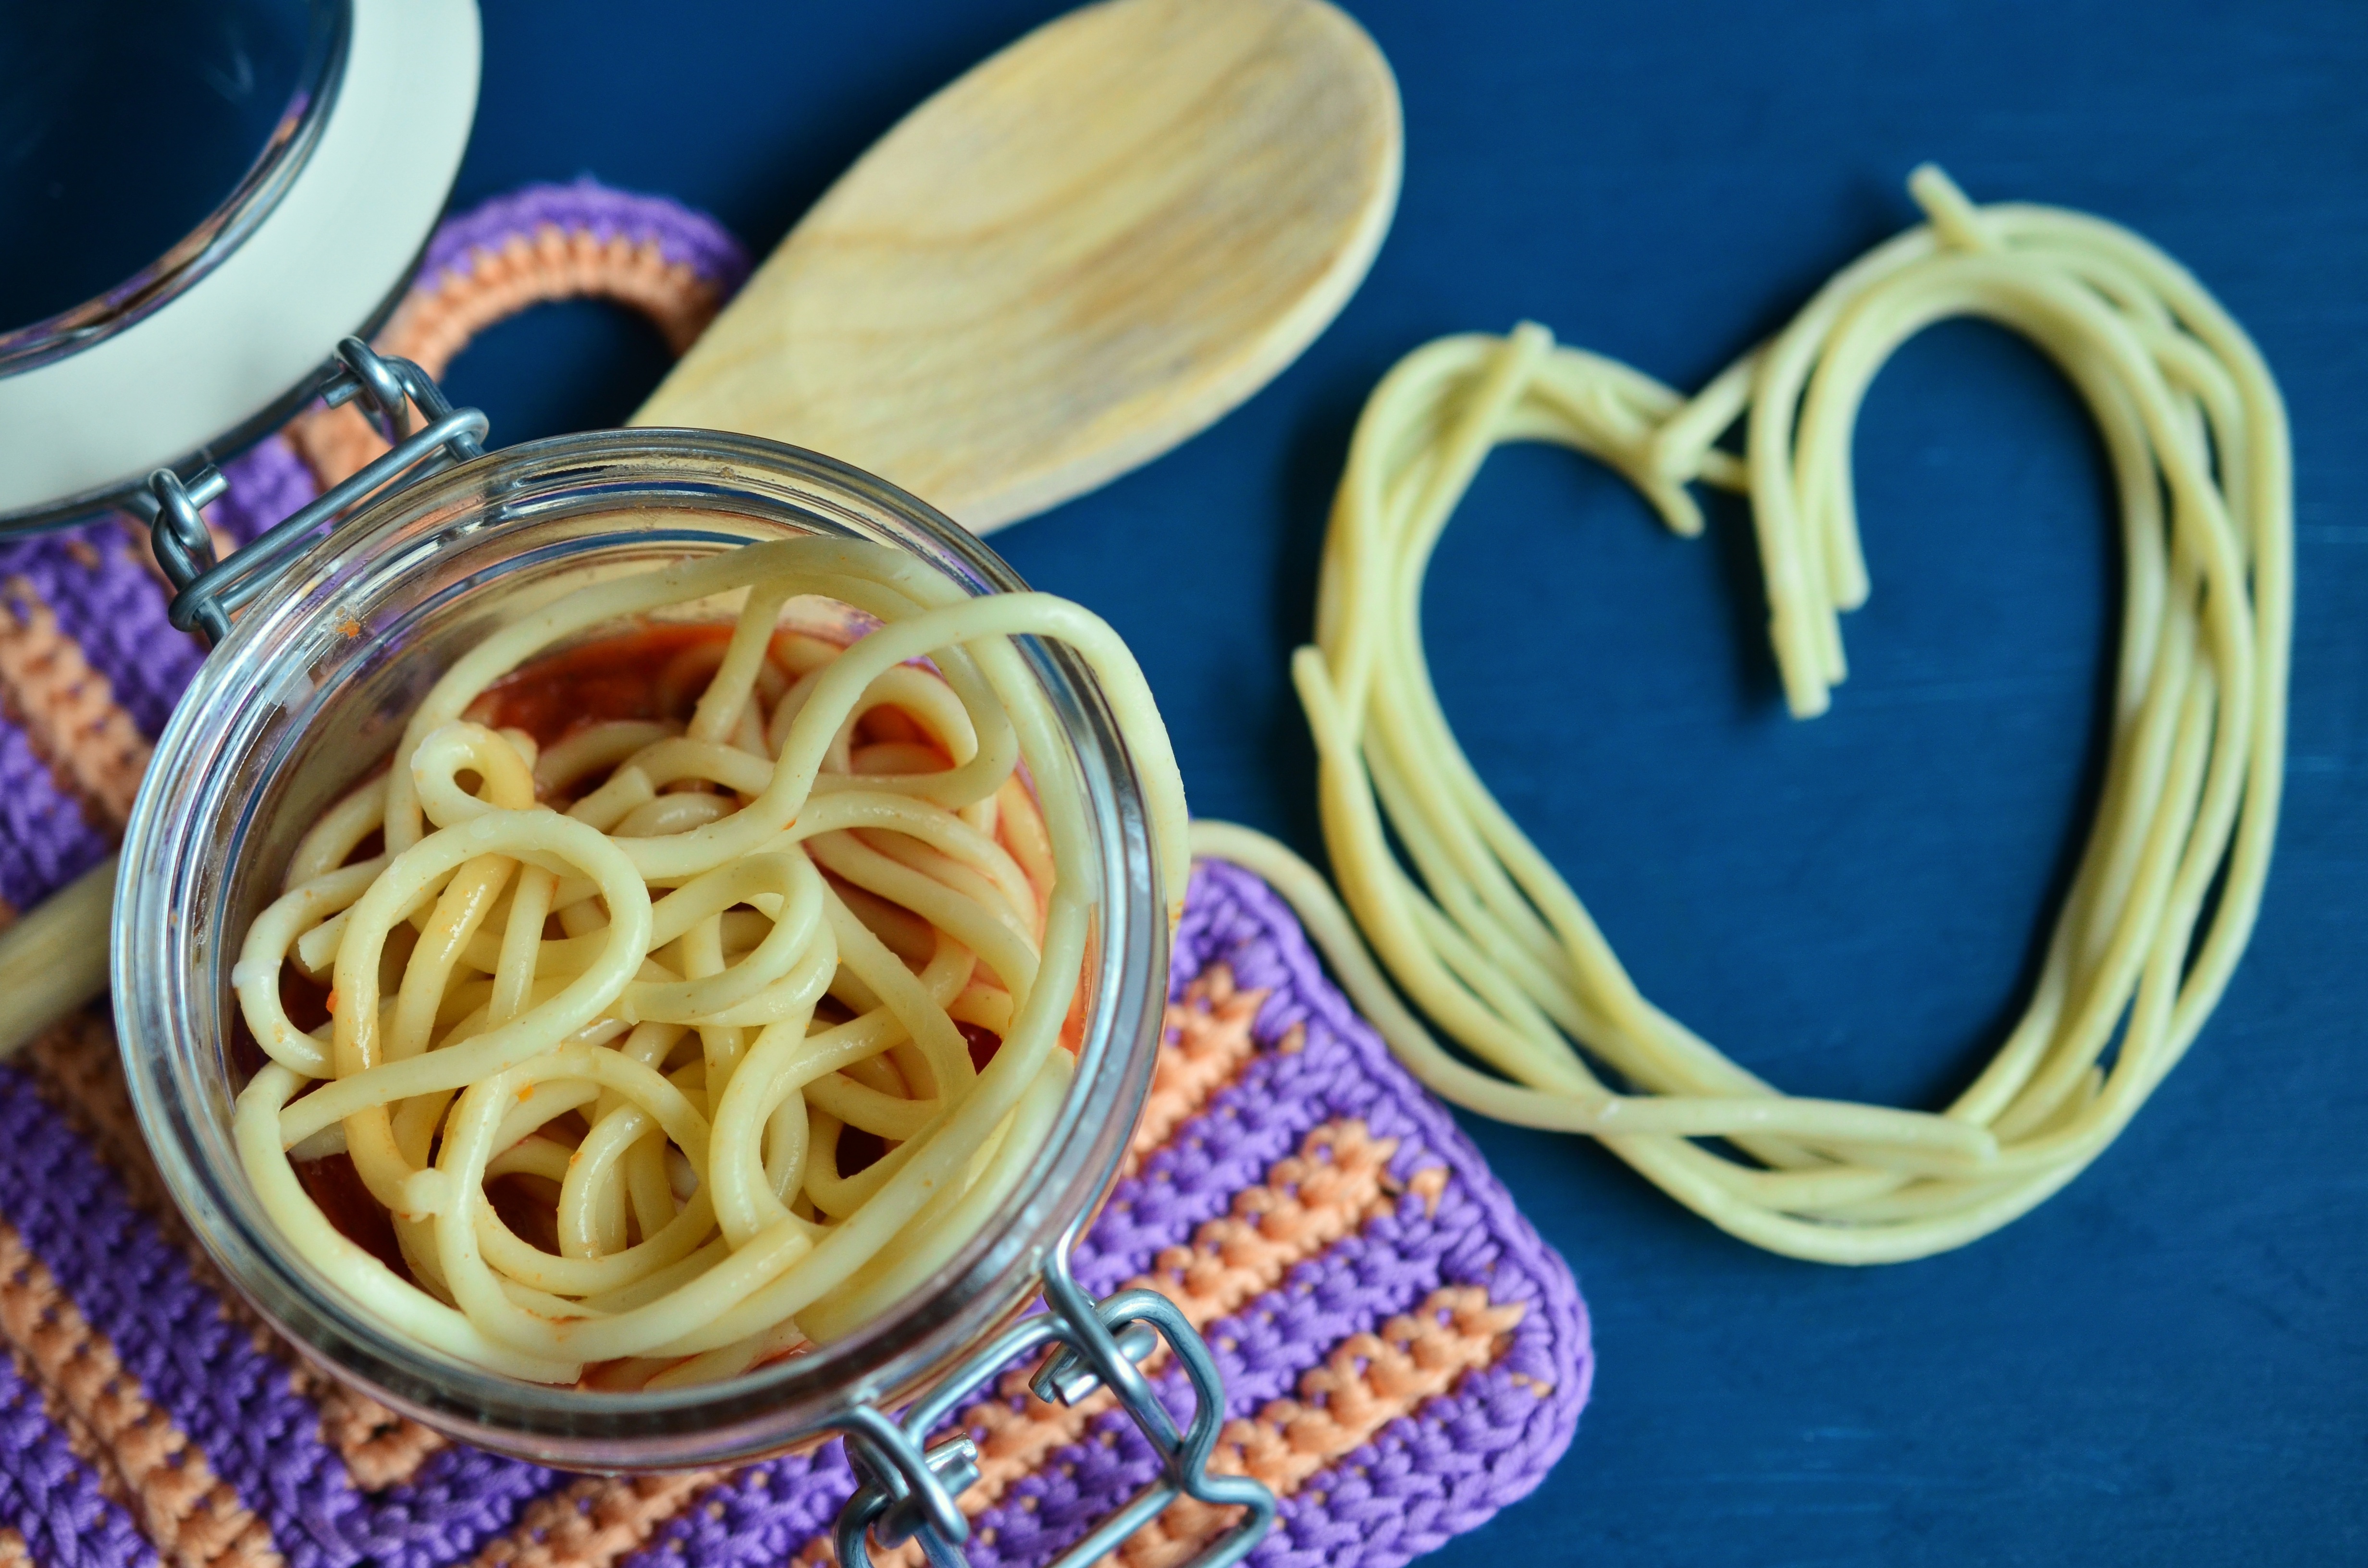
flower, jar, heart, meal, food, produce, eat, lunch, cuisine, pasta, cook, noodles, loving, spaghetti, italian, carbohydrates, invitation, italian food, bolognese, carbonara